Fukushima nuclear accident (Unit 3 Reactor)

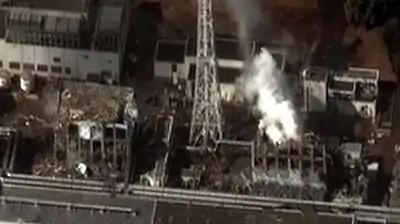
Reactor Unit 3 (right) and Unit 4 (left) on 16 March. Three of the reactors at Fukushima Daiichi overheated, causing meltdowns which released large amounts of radioactive material into the air. Pipes are the direction of the ocean.

Following the reactor SCRAM, operators activated the reactor core isolation cooling system (RCIC) and the residual heat removal system and core spray systems were made available to cool the suppression pool; whether they were activated prior to the tsunami has not been made clear. The RHRS and CS pumps were knocked out of commission by the tsunami. With DC battery power remaining, the RCIC continued to keep the water level stable, and the operators switched to the high-pressure coolant injection (HPCI) system when water level began to drop. On 13 March, the HPCI system failed, the reason for which is not completely clear due to instrumentation not being available. It is believed to be either due to loss of DC power due to depletion of batteries or to reactor pressure dropping below the level at which it can operate. Operators were unable to restart it as batteries were exhausted. After this, the operators were unable to start the RCIC system and began injecting seawater. Although it was not clear at the time, some of the fuel in Reactor 3 apparently melted around sixty hours after the earthquake (the night of the 12th to 13th).